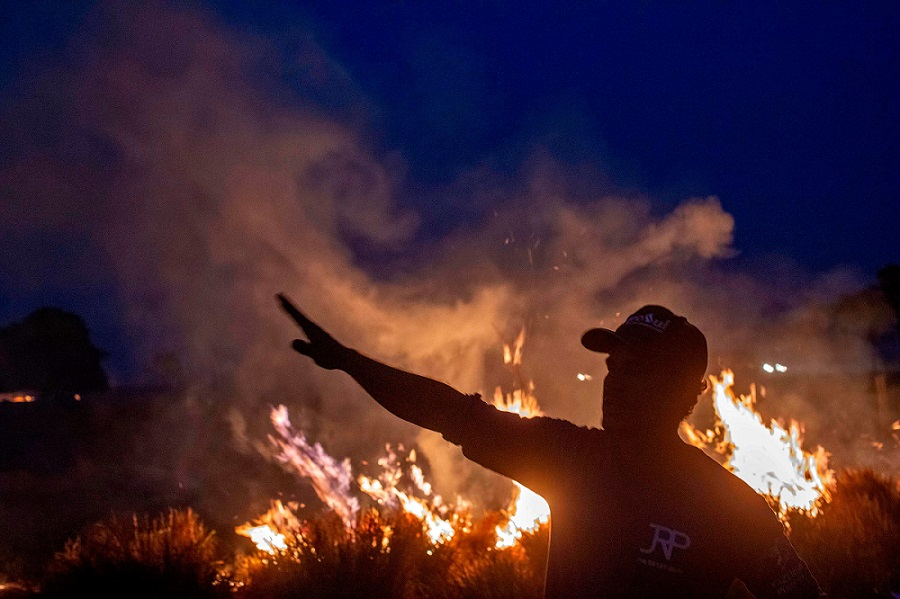
Fire: yes
Smoke: yes